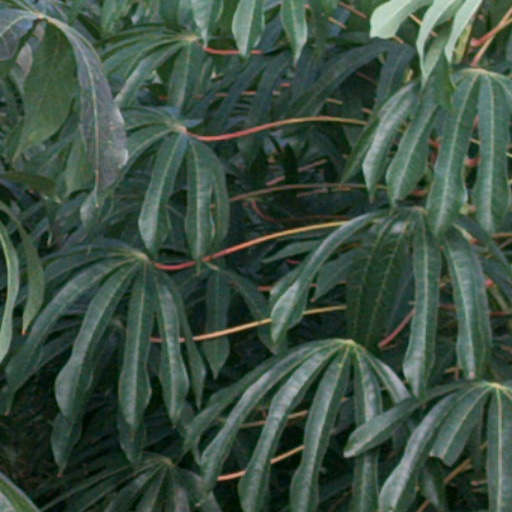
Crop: cassava